American tea culture

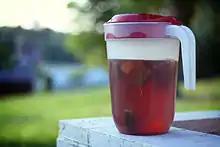
Sun tea brewing

"Sun tea" is frequently brewed in temperate areas by placing tea and room-temperature water together in a glass jar left outdoors in direct sunlight. Steeping times are necessarily long, two to four hours. Tea may also be brewed with no heat at all by simply immersing the tea bags or infuser in room-temperature water and allowing a period of several hours (typically overnight) for steeping. Since sun brewing occurs in a temperature range that can promote the development of bacteria, particularly "Alcaligenes viscolactis", the Centers for Disease Control and the Tea Association of the U.S.A. Inc. suggest storing sun-brewed tea in the refrigerator and discarding it after 24 hours.